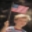
Label: boy